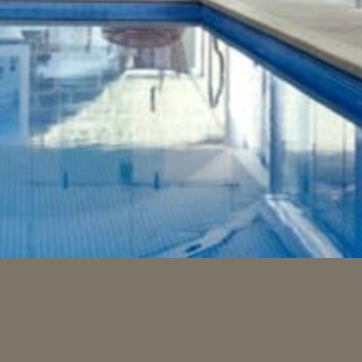
Material: water